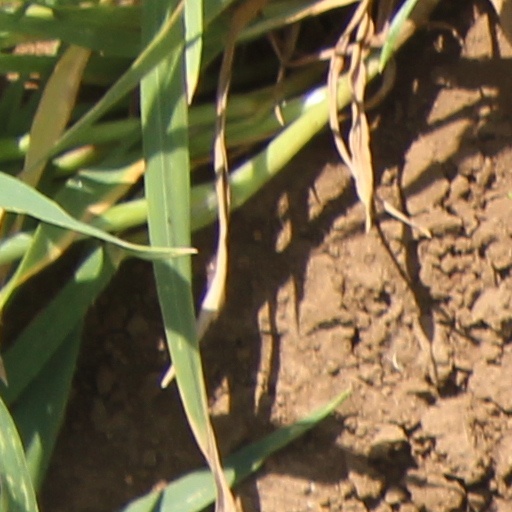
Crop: wheat